Gedung Antara

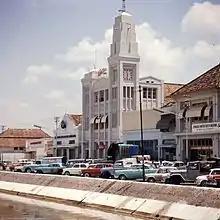
Office building of Antara in 1971.

Gedung Antara ("Antara Building") is a Dutch colonial landmark in Jakarta. It is located in the vicinity of Pasar Baru area. The building is currently Antara's Institute of Journalism.